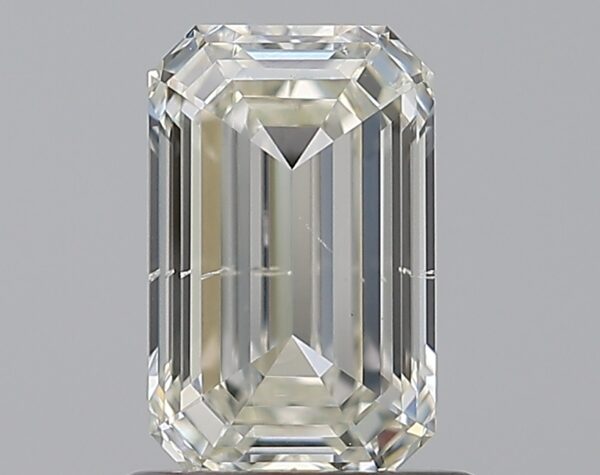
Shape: emerald
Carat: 1.01
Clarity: SI2
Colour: K
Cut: EX
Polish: EX
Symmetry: EX
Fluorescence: M
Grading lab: GIA
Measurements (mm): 7.3 x 4.6 x 2.94